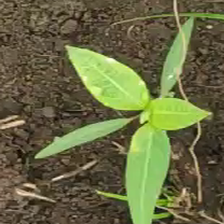
Weed species: Moti_dudhi(Euphorbia_geneculata_L)